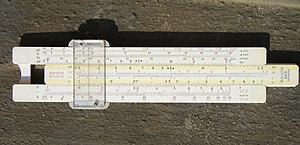
La règle à calcul est un instrument mécanique qui permet le calcul analogique et sert à effectuer facilement des opérations arithmétiques de multiplication et de division par simple déplacement longitudinal d’un coulisseau gradué. Elle utilise pour cela la propriété des fonctions logarithmes qui transforment un produit en somme et une division en différence. Elle permet également la réalisation d'opérations plus complexes, telles que la détermination de racines carrées, de cubiques, des calculs logarithmiques ou trigonométriques.